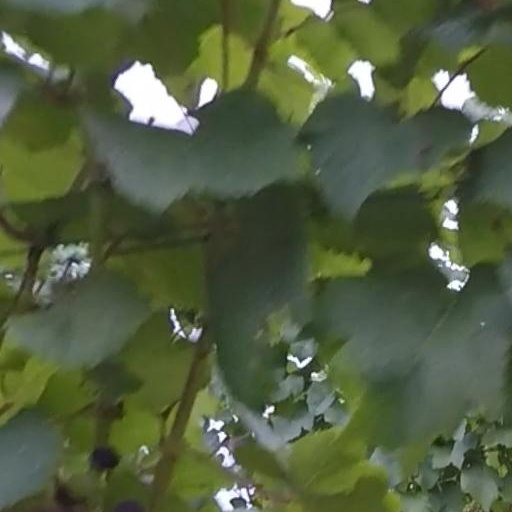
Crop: grape